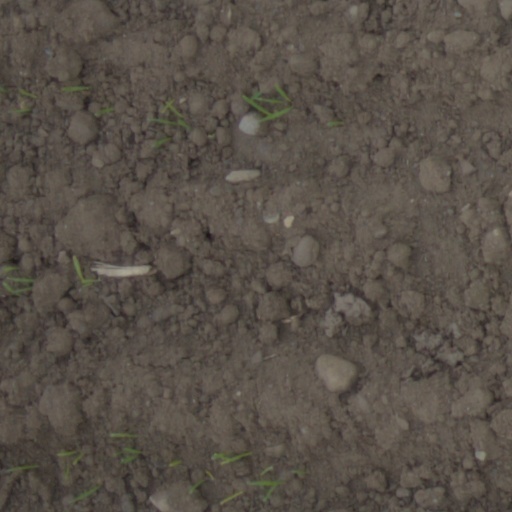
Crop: wheat